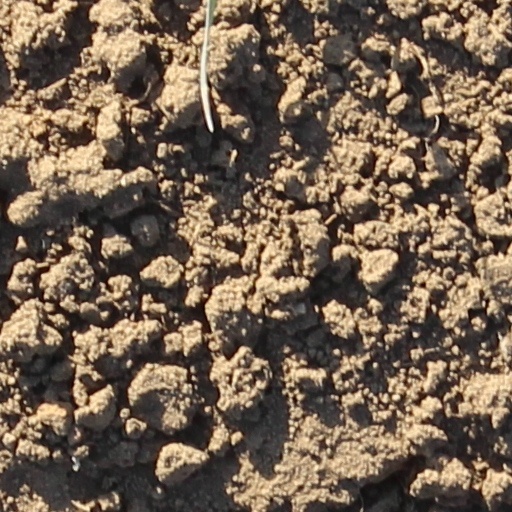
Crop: wheat